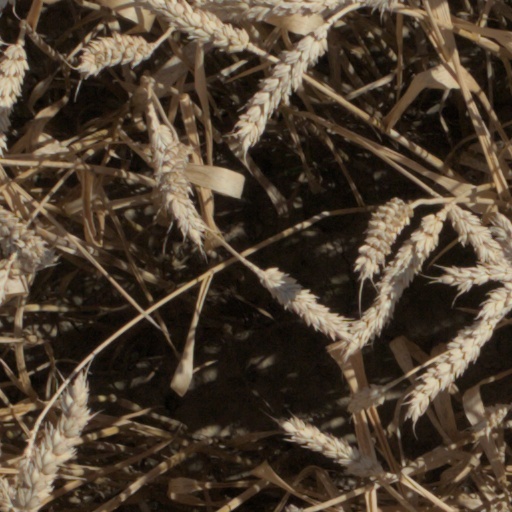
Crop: wheat